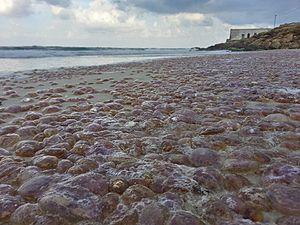
Pelagia noctiluca le 9 Mars 2014 a Ras Djebel Plage Ain Charchara, Bizerte, Tunisie
Cet article donne la liste des plages de Tunisie regroupées par gouvernorat, du nord-ouest au sud-est du pays.
La méduse Pelagia noctiluca, aussi connue sous le nom de méduse pélagique, pélagie ou piqueur-mauve, est un cnidaire de la classe des Scyphozoaires, de l'embranchement des cnidaires et de la famille des Pelagiidae.